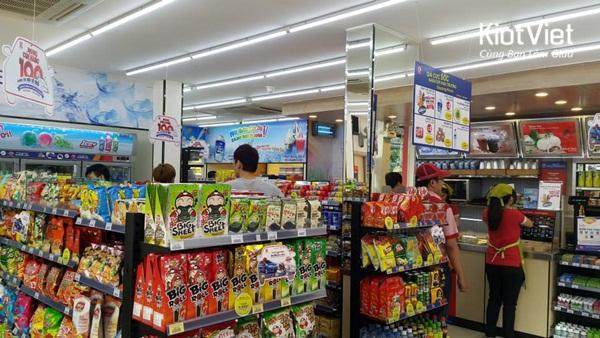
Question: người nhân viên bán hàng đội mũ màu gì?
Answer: màu xanh lá